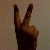
The image shows a hand gesture representing the number 2 in Indian Sign Language.